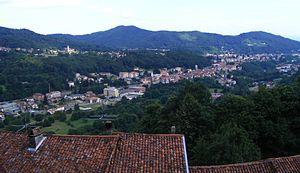
Sagliano Micca est une commune italienne de la province de Biella dans la région Piémont en Italie.